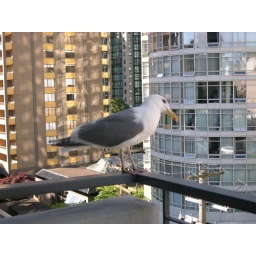
Seagull on the 28th floor balcony of our hotel room in downtown Vancouver